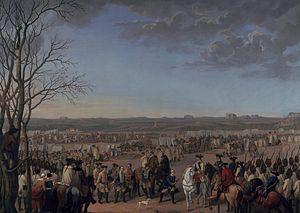
Hyacinthe de La Pegna, connu également sous le nom francisé de Hyacinthe de la Peyne, né en 1706 à Bruxelles et décédé en 1772 à Rome, est un peintre des Pays-Bas autrichiens spécialisé dans les scènes de bataille et les paysages.
La bataille de Maxen eut lieu le 21 novembre 1759 à Maxen en Saxe, pendant la guerre de Sept Ans. L'armée prussienne fut totalement anéantie par l'armée autrichienne.
Friedrich August von Finck était un général prussien durant la guerre de Sept Ans.